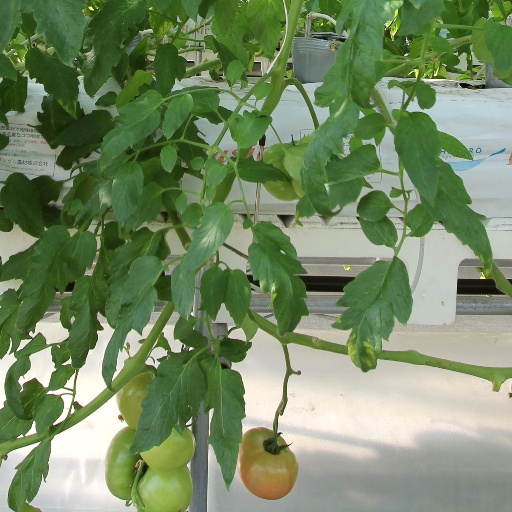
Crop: tomato